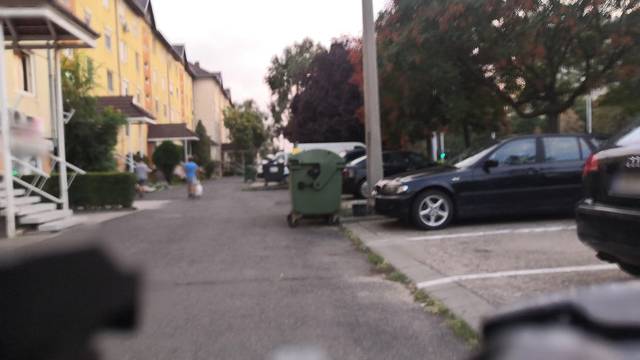
Region: Hungary
Coordinates: 46.267, 20.133